2009 East Asian Games closing ceremony

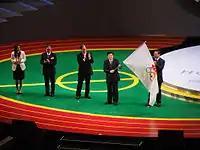
Handing off the East Asian games flag

Countries entered in this order: China, North Korea, Japan, South Korea, Macau, Chinese Taipei, Guam, Hong Kong.